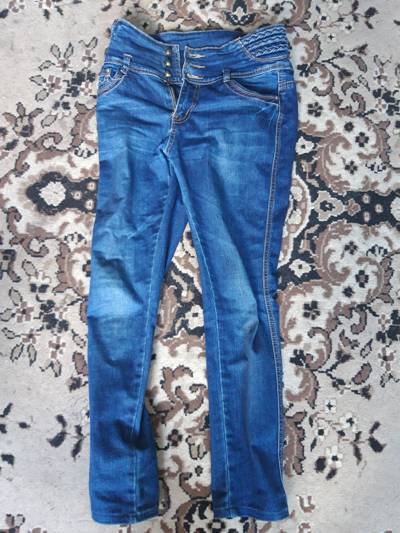
Waste category: clothes